Robert B. Sherman

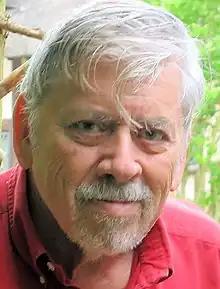
Sherman in 2002

Robert Bernard Sherman (December 19, 1925 – March 6, 2012) was an American songwriter. Best known for his work in musical films with his brother, Richard M. Sherman, they, known as Sherman brothers, produced more motion picture song scores than any other songwriting team in film history. Some of their songs were incorporated into live action and animation musical films including "Mary Poppins", "The Happiest Millionaire", "The Sword in the Stone", "The Jungle Book", "The Many Adventures of Winnie the Pooh", "Chitty Chitty Bang Bang", "The Slipper and the Rose", and "Charlotte's Web". Their best-known work is "It's a Small World (After All)" possibly the most-performed song (in public) in history.